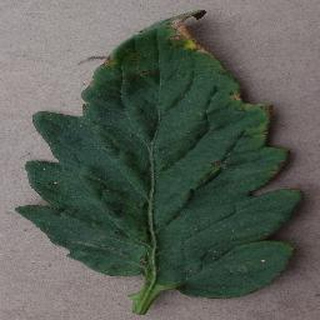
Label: tomato_bacterial_spot